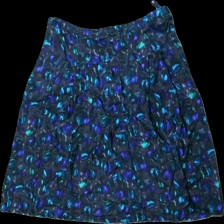
View: front
Type: Skirt
Category: Ladies
Brand: Missing
Colors: Blue, Black, Green
Material: 100% silk
Pattern: Dots
Cut: Regular
Season: All
Trend: 80s
Damage location: middle right
Damage 2 location: top left
Damage 3 location: bottom center
Price range: 50-100
Recommended usage: Reuse
Description: prickig kjol
Comment: vintage